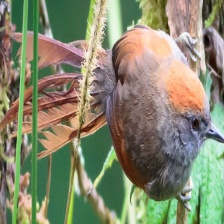
Species: AZARAS SPINETAIL
Scientific name: SYNALLAXIS AZARAE